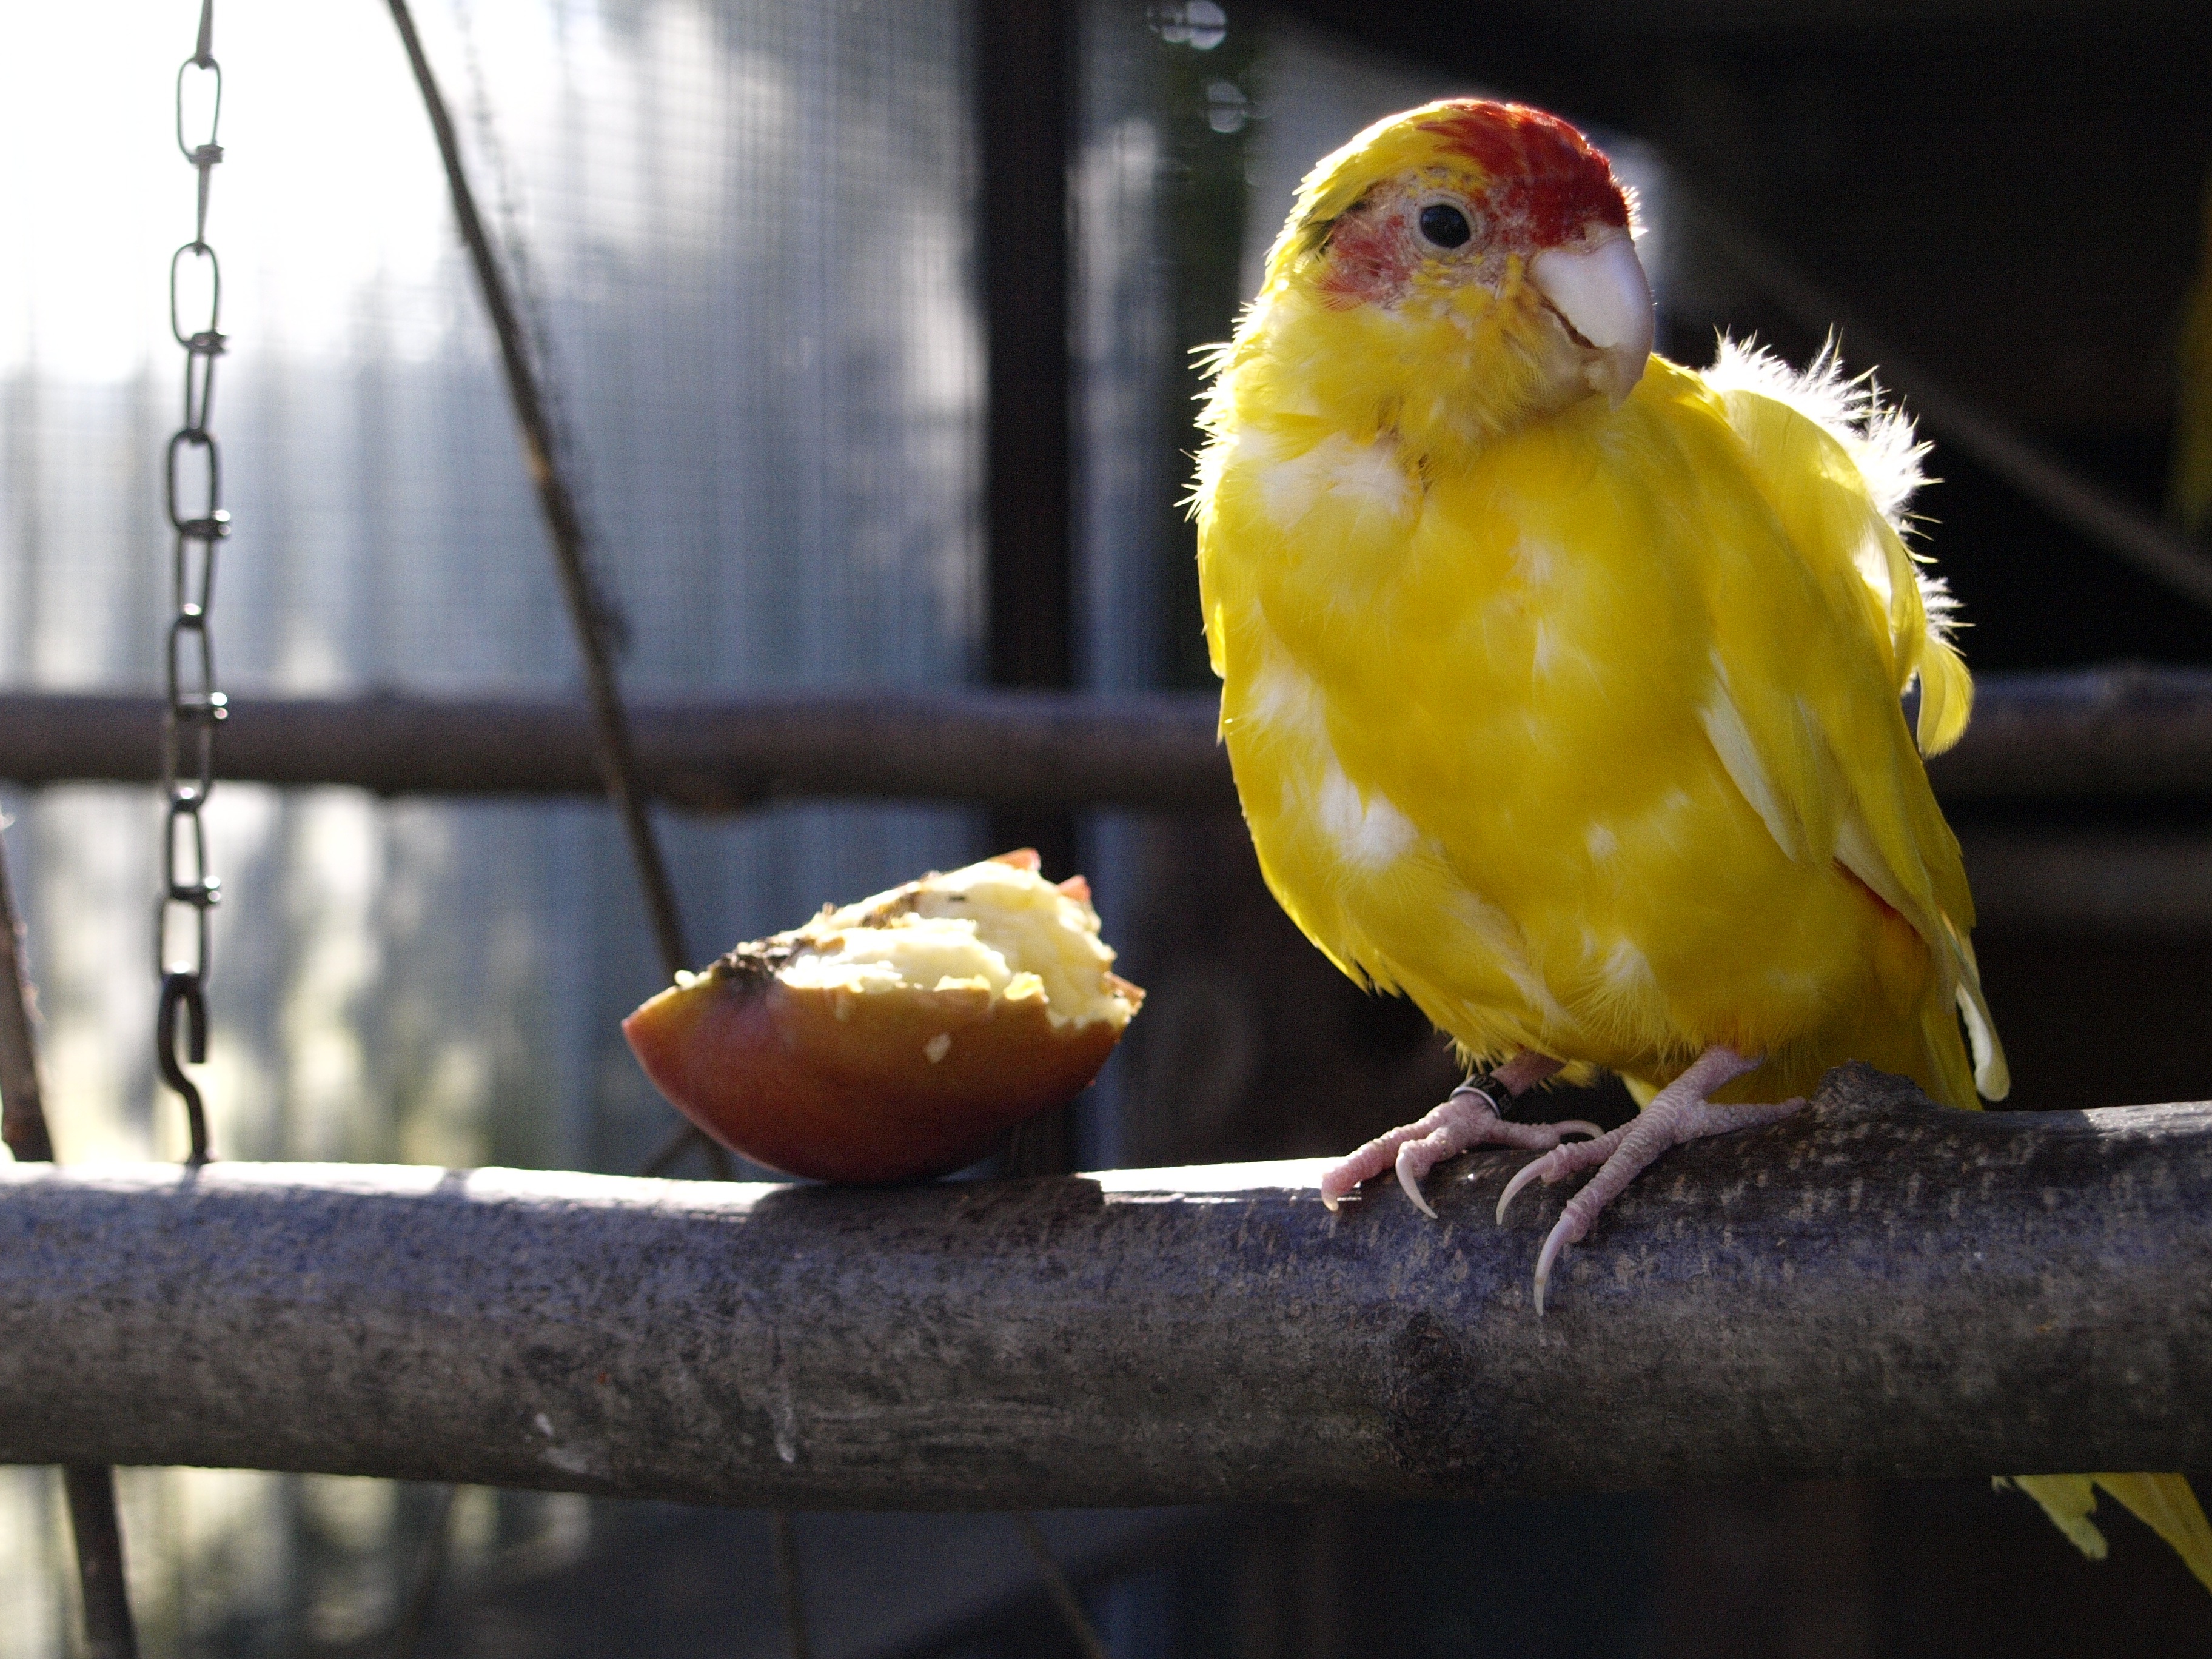
bird, beak, yellow, fauna, lovebird, birds, vertebrate, parrot, finch, parakeet, breeding, canary, small parrot parakeet, voillere, perching bird, common pet parakeet, atlantic canary